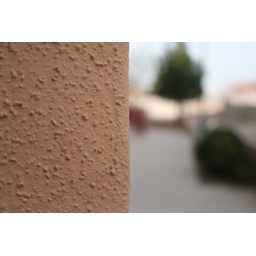
The wall in focus from the health professions building is in focus while the rest of the background is out of focus.